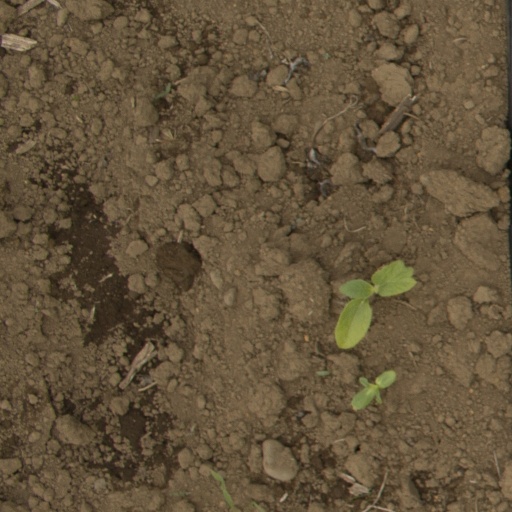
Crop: Jerusalem artichoke